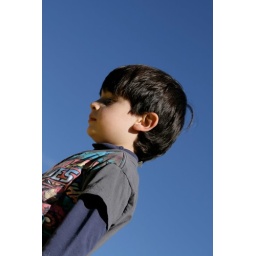
Sam against blue sky